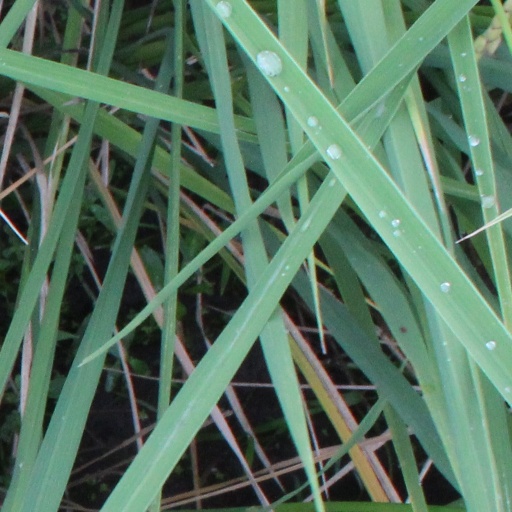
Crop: rice